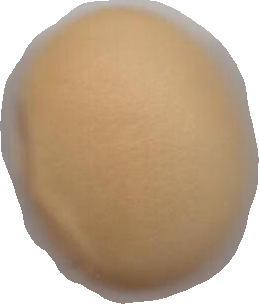
Variety: Dega